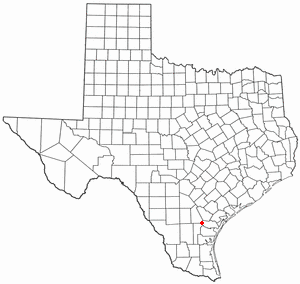
Lake City est une ville du comté de San Patricio, dans l’État du Texas, aux États-Unis. Sa population s’élevait à 509 habitants lors du recensement de 2010.